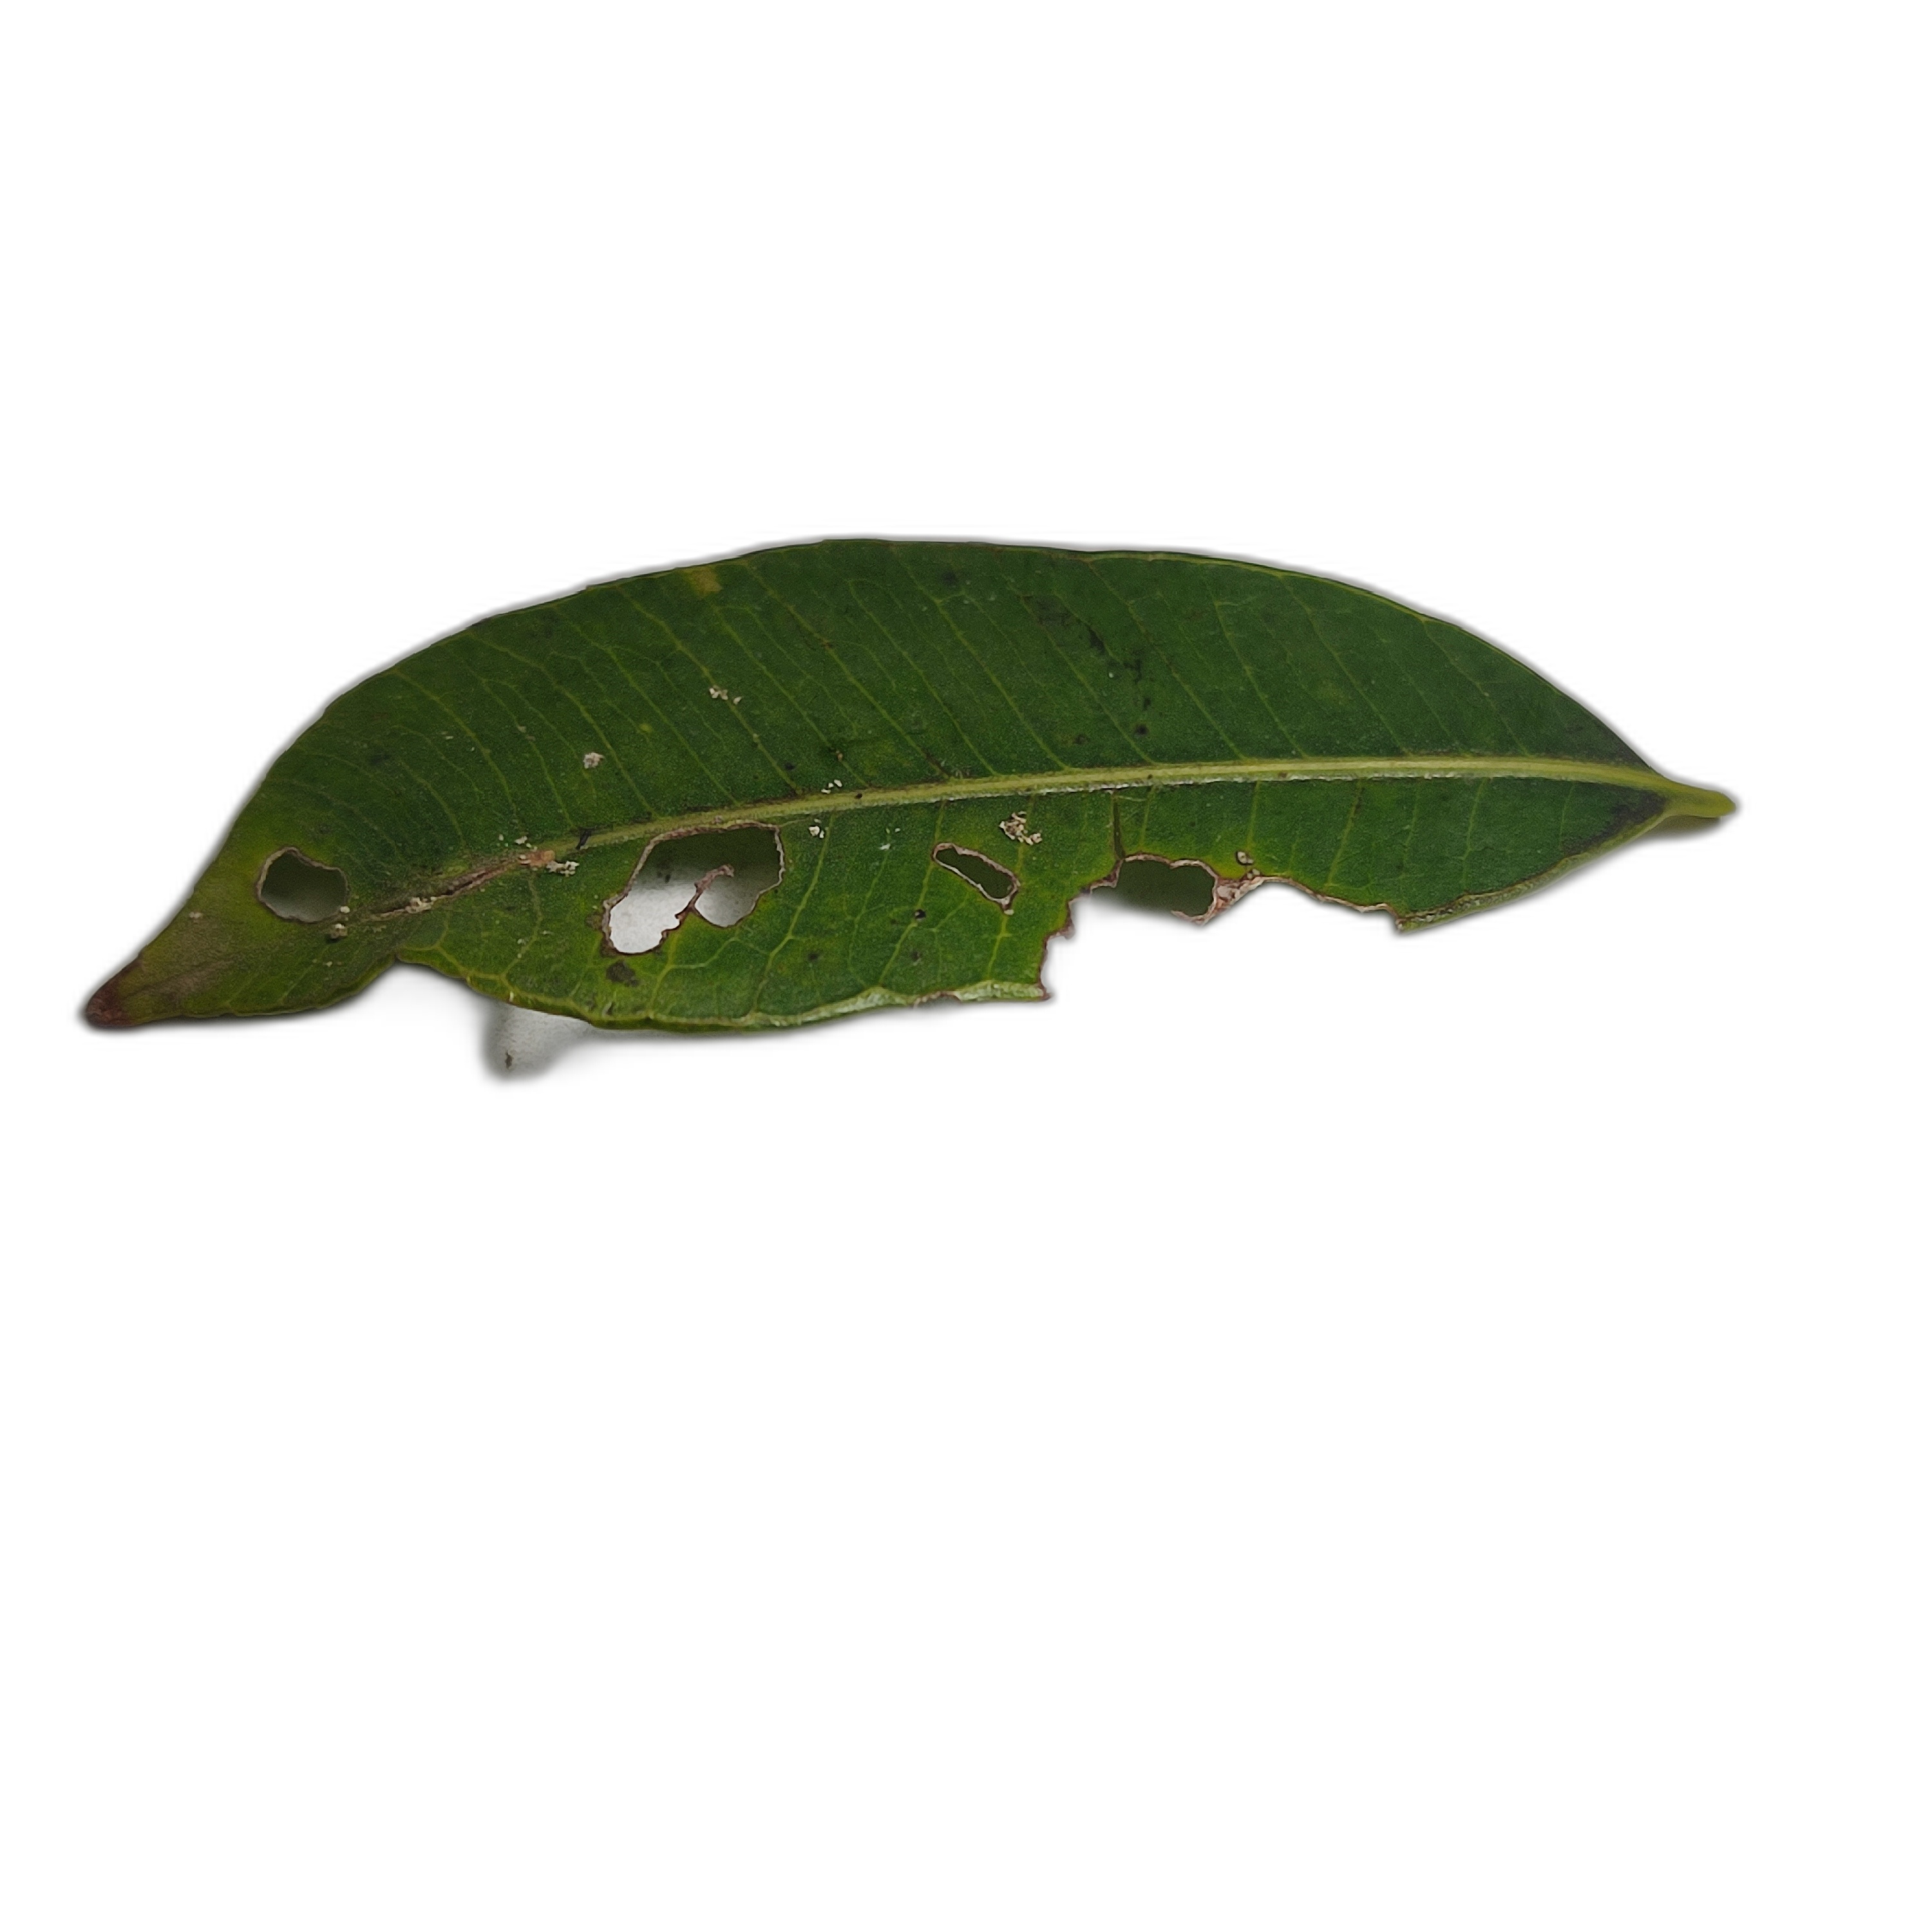
Label: not_healthy